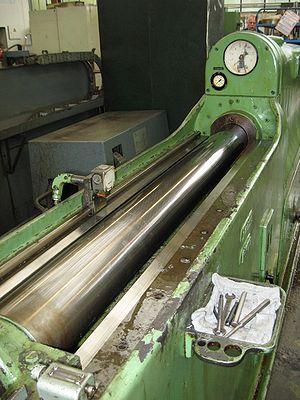
Le brochage est un procédé d'usinage fondé sur l'utilisation d’un outil broche monté sur une brocheuse.